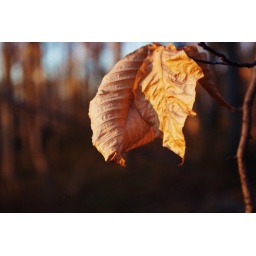
A macro shot of some leaves while hiking in the forest trail by my house in Charleston, WV